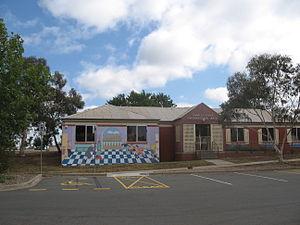
Isabella Plains est un quartier de l'arrondissement de Tuggeranong à Canberra, la capitale de l'Australie. Il compte 4 315 habitants en 2011.